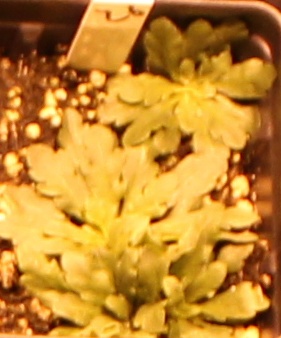
Label: Horseweed